Lost in the Woods

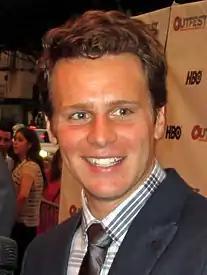
Young Caucasian man with short, blonde hair smiling and looking away from the camera. He is wearing a suit, collared shirt and tie.

"Lost in the Woods" was written by Anderson-Lopez and Lopez, who researched several classic rock bands as inspiration for the song. Heavily inspired by the songwriters' love for 1980s music, Anderson-Lopez described the song as an "homage to a time when men could express their feelings in a big, powerful way", and were particularly inspired by singers Bryan Adams and Jon Bon Jovi. The songwriters believe this emotional style of singing has "decreased in popularity" since the 1980s, and hoped "Lost in the Woods" would help revive it. Since they were both teenagers during the 1980s, the songwriters incorporated "every emo emotion we ever had" during their adolescence into the song's lyrics. "Lost in the Woods" was primarily written to convey Kristoff, a "buttoned-up mountain man", truly voicing his innermost feelings for the first time, while expanding upon the idea that he longs for a committed relationship with Anna. "Lost in the Woods" replaced an earlier song entitled "Get This Right", which had originally been intended as a comedic duet between the couple. Having never written a song like "Lost in the Woods" before, the songwriting duo found the process both risky and thrilling.